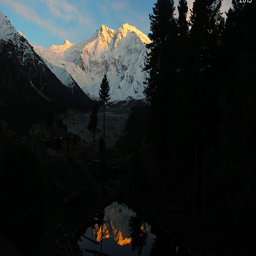
a view in the morning .